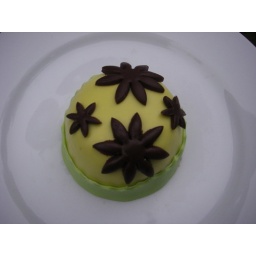
My first experiments with fondant, cupcake covered in chocolate buttercream, then yellow fondant, chocolate fondant flowers